Friday (Robinson Crusoe)

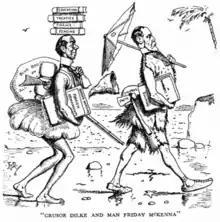
"Crusoe Dilke and Man Friday McKenna", a "Punch" cartoon depicting banker and politician Reginald McKenna as a loyal servant of Sir Charles Dilke, 2nd Baronet.

The term Man Friday became an idiom to describe an especially faithful servant or one's best servant or right-hand man. The female equivalent is "Girl Friday." The July 1, 1912, edition of the news magazine "Industrial World", volume 46, issue 2, published in Pittsburgh, Pennsylvania, uses the term "Girl Friday". The title of the 1940 movie "His Girl Friday" alludes to it.